Brandon Smith (rugby league)

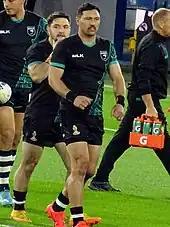
Smith behind Jordan Rapana warming up for New Zealand in 2022

In October, Smith was named in the New Zealand squad for the 2021 Rugby League World Cup.